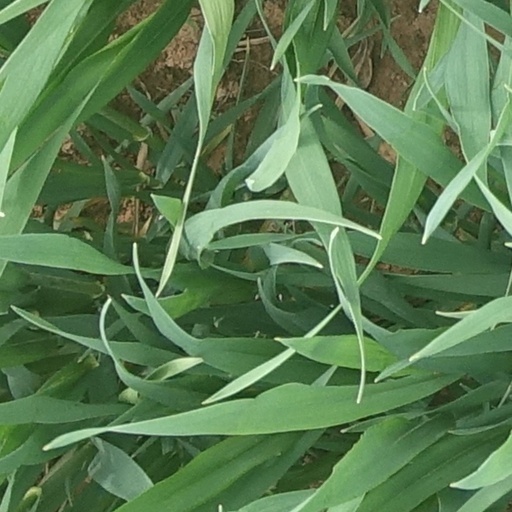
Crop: wheat